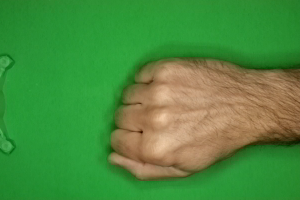
Label: rock